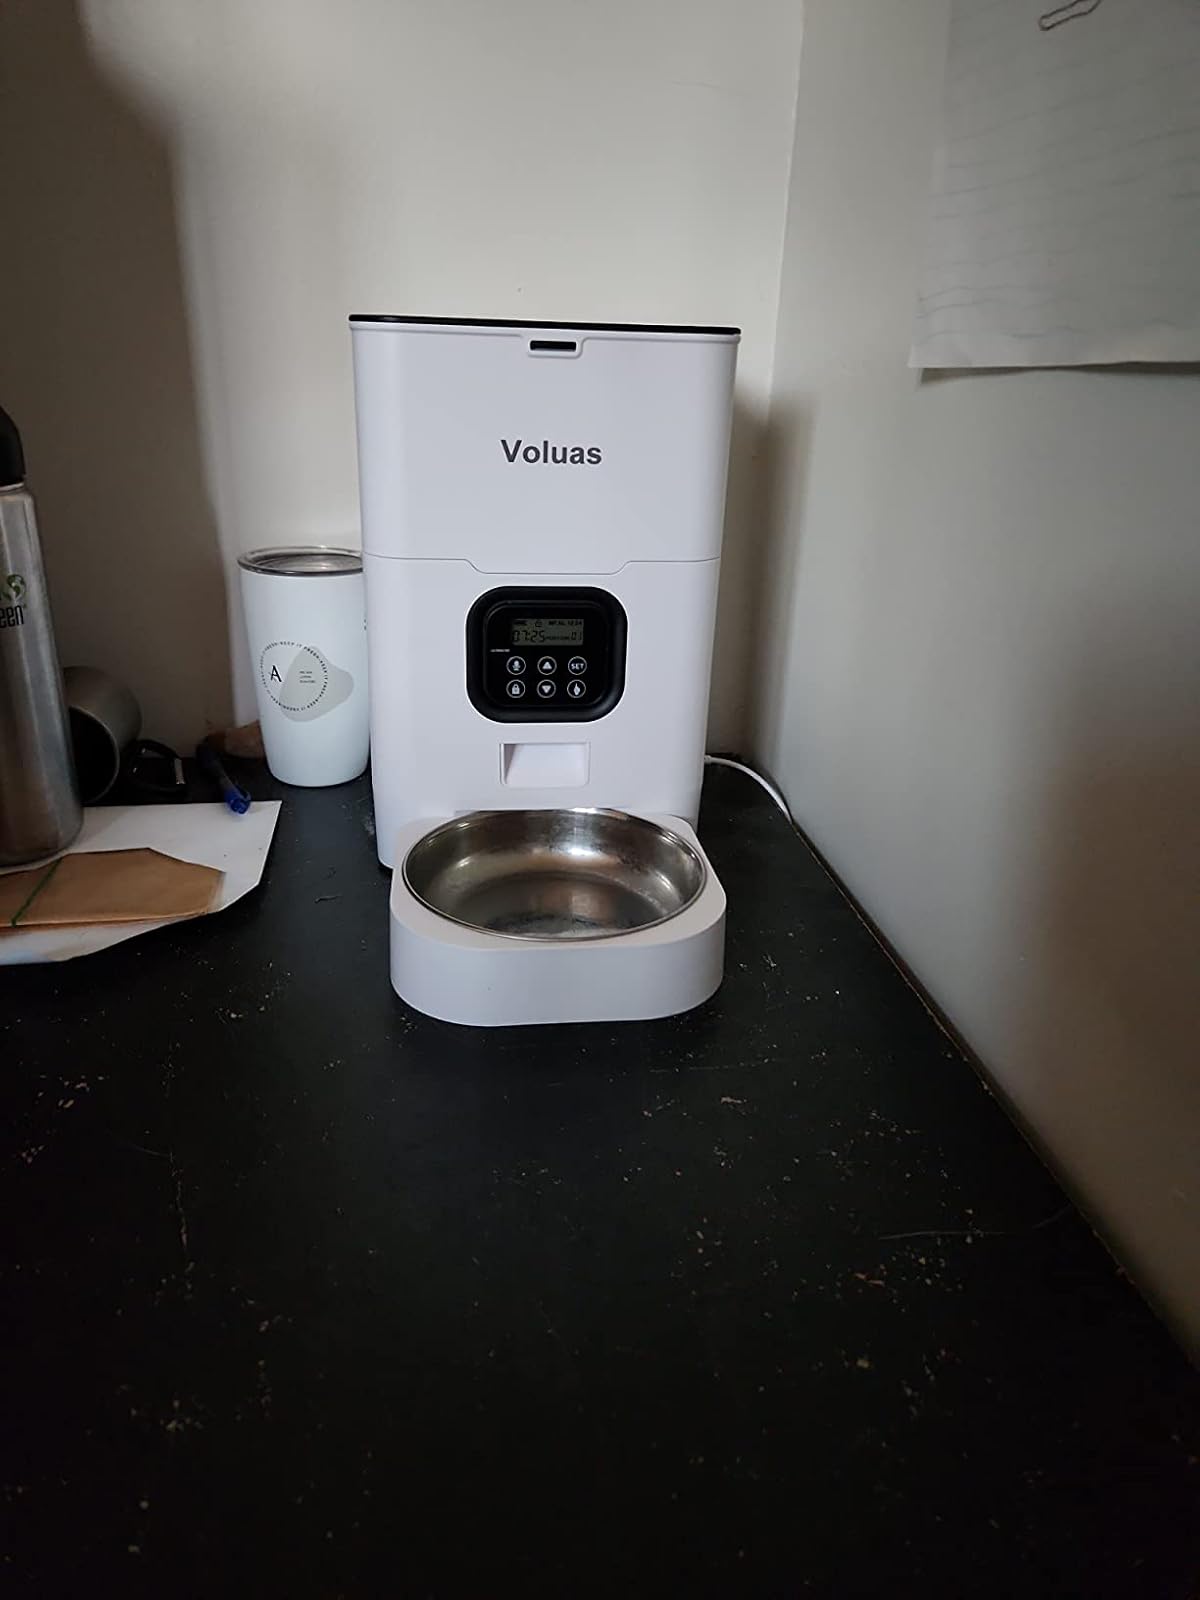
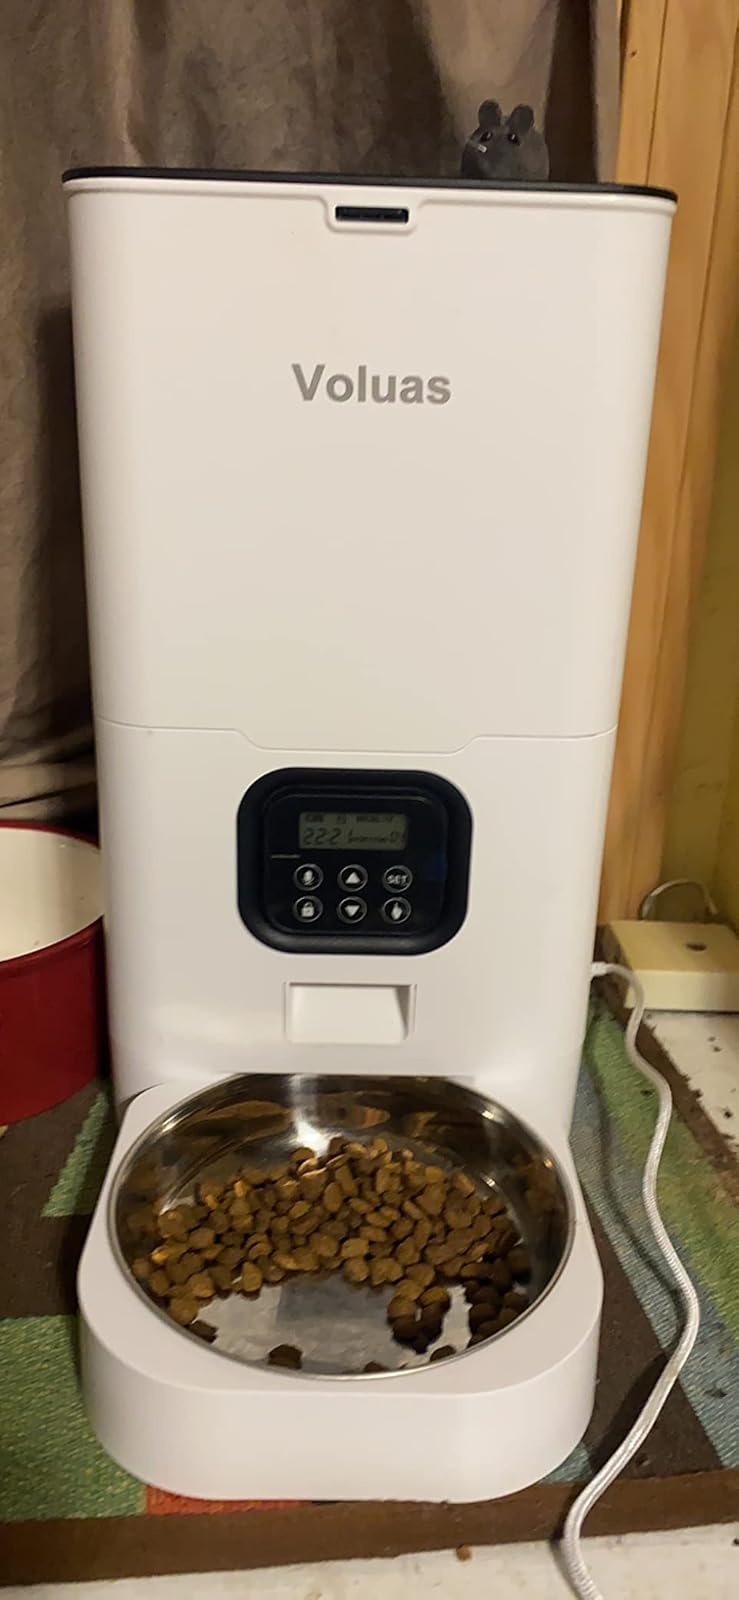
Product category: items_feeder
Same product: yes